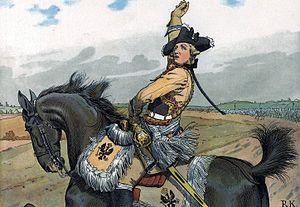
Friedrich Wilhelm von Seydlitz, né le 3 février 1721 à Kalkar dans le duché de Clèves et mort le 7 novembre 1773 à Ohlau en Silésie, est un militaire prussien, considéré comme l’un des plus grands généraux de cavalerie de l’histoire de la Prusse. Il commanda l’une des premières unités de hussards formée dans l’armée de Frédéric II et permit à la cavalerie prussienne d’atteindre un niveau d’efficacité encore inégalé pendant la guerre de Sept Ans. Son père, cavalier lui aussi, mourut alors que Seydlitz n’était encore qu’un enfant. Son éducation fut alors prise en charge par le margrave de Brandebourg-Schwedt. Excellent cavalier, doté d’un caractère impétueux, Seydlitz servit avec distinction en sous-ordre et se tailla une redoutable réputation de Rittmeister lors de la guerre de Succession d'Autriche.